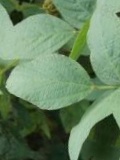
Label: Healthy